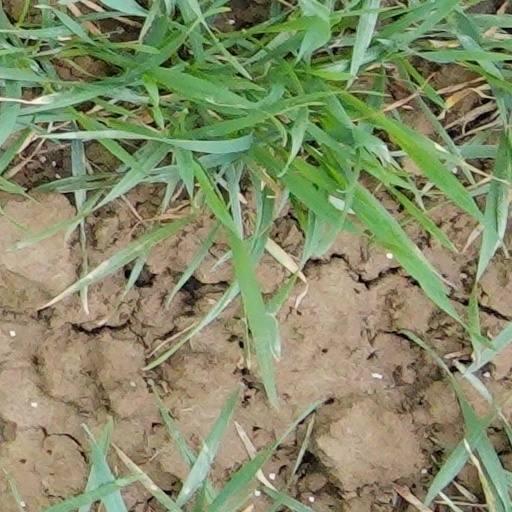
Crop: wheat